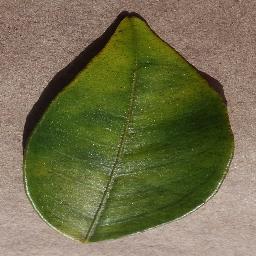
Label: Orange___Haunglongbing_(Citrus_greening)